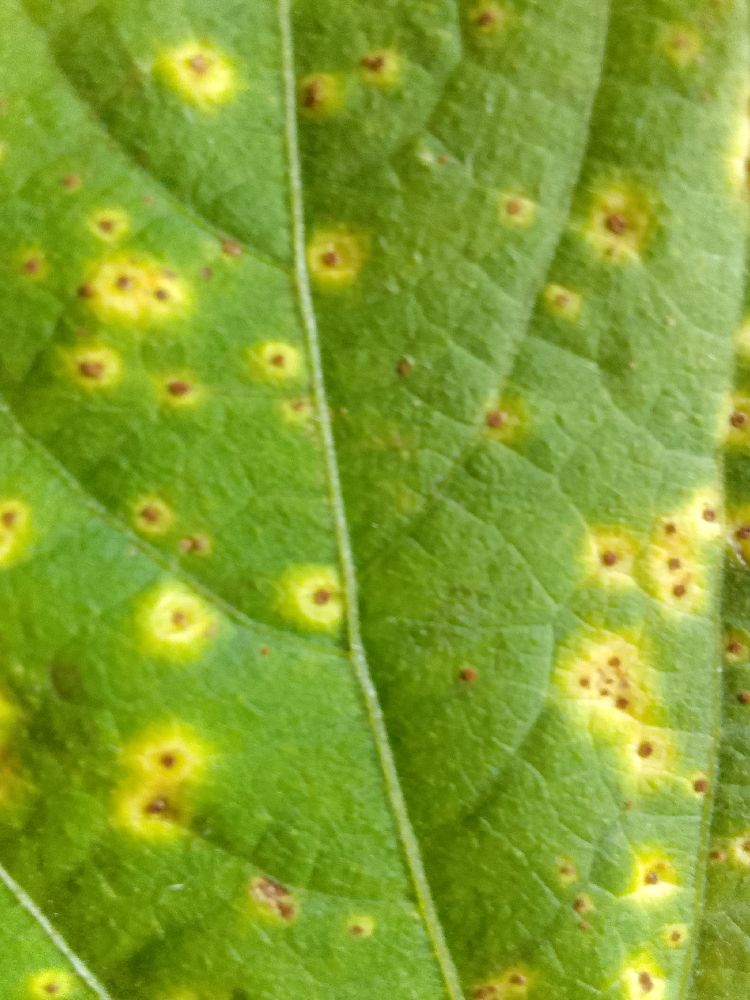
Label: rust